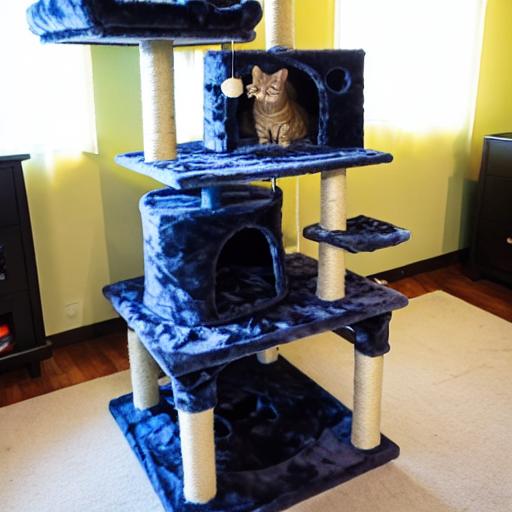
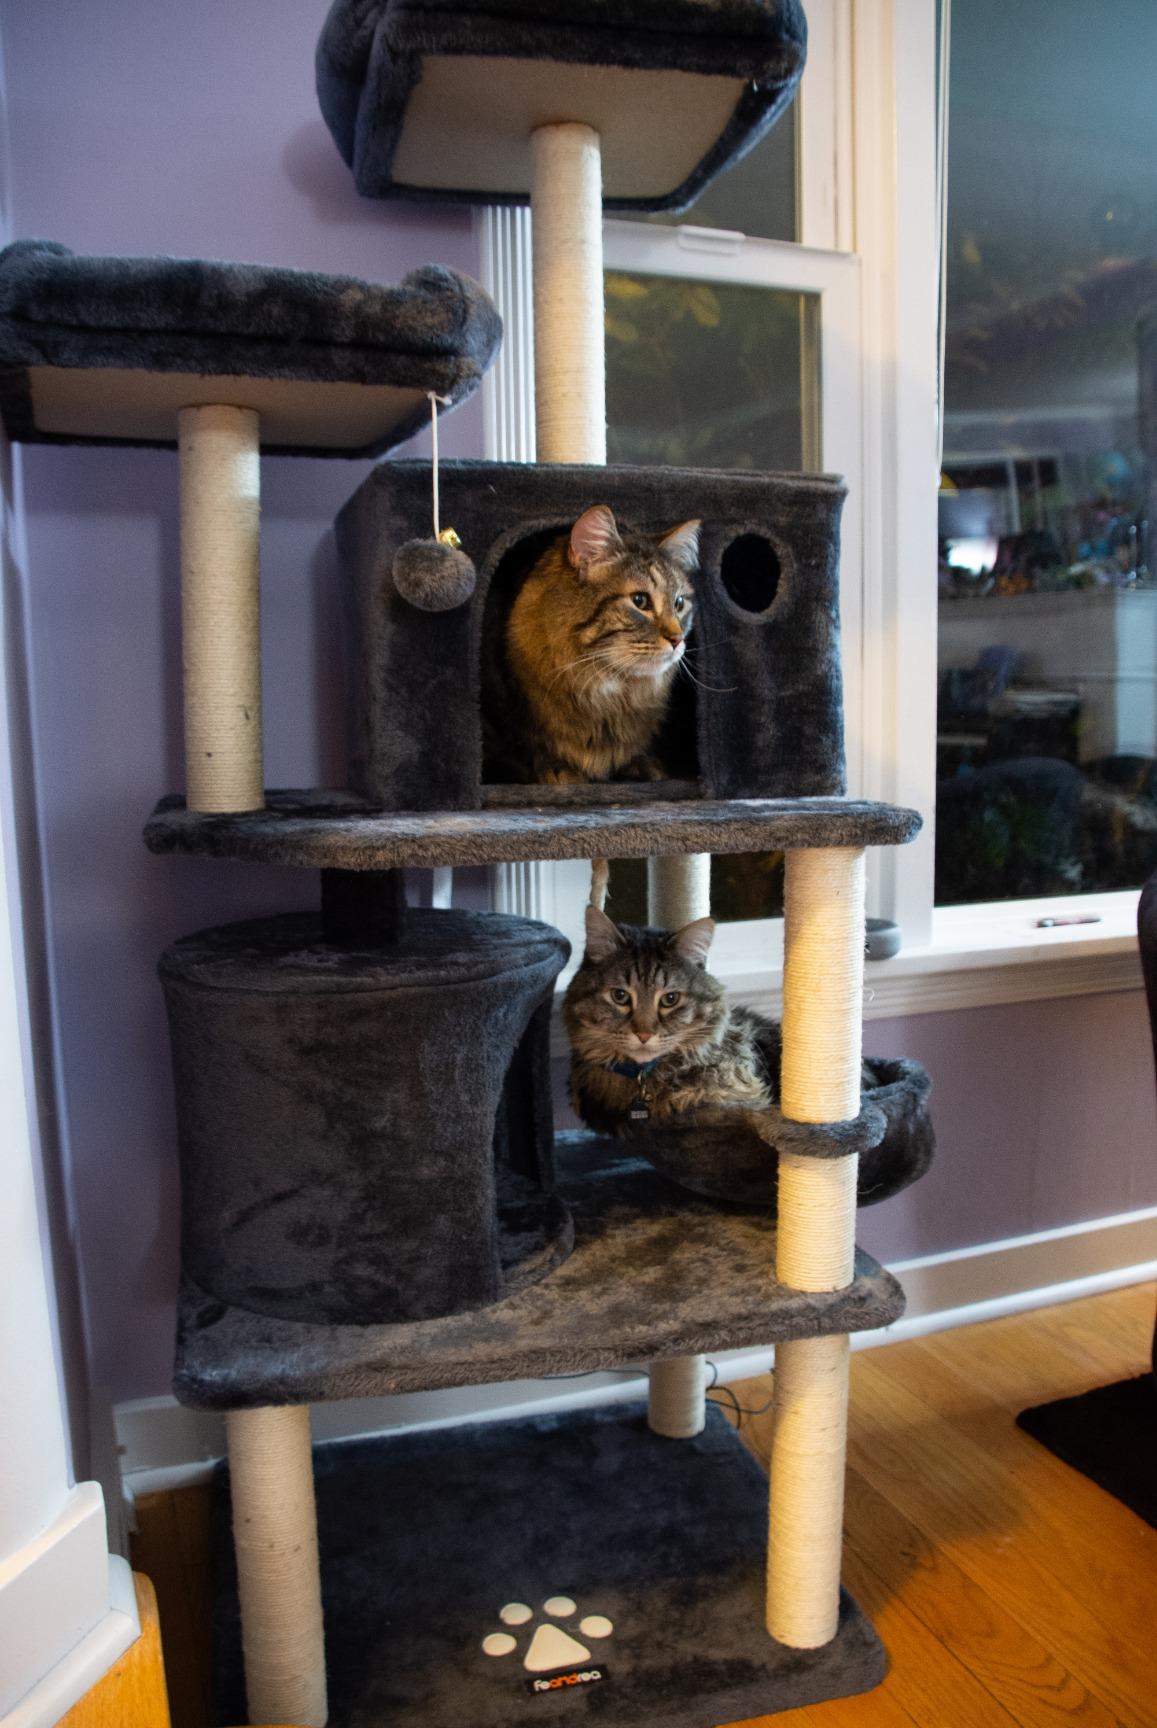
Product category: items_cat tree
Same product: no